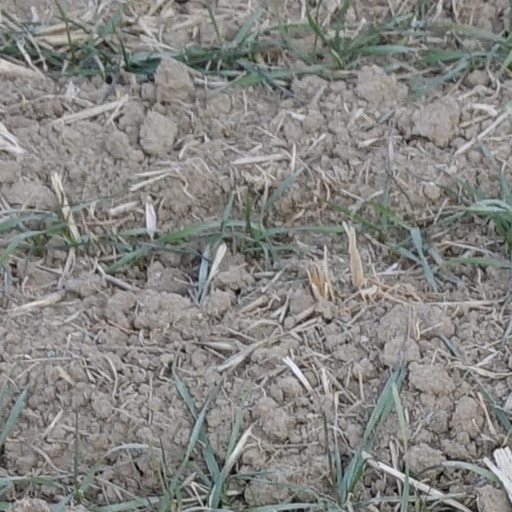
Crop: wheat